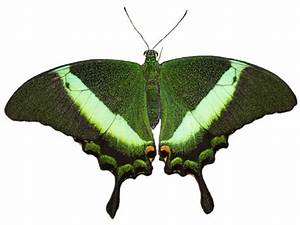
Label: farfalla